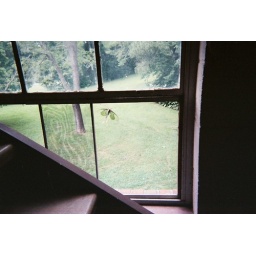
This moth was on the window screen of the apartment building at MTSO. I think it was in summer/fall 2004.